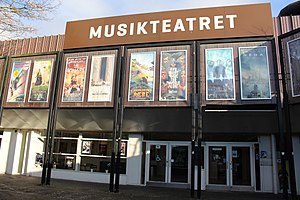
Musikteatret Albertslund
Musikteatret Albertslund
Musikteatret Albertslund
Musikteatret Albertslund er et kulturhus beliggende i Albertslund Centrum. Musikteatret indeholder en teater- og koncertsal, to biografsale, et mindre alrum samt en udendørsscene.